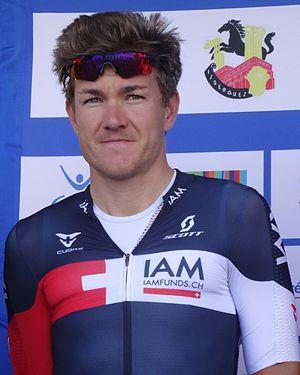
Reportage réalisé le dimanche 21 septembre à l'occasion du départ et de l'arrivée du Grand Prix d'Isbergues 2014 à Isbergues, Nord-Pas-de-Calais, France.
La saison 2014 de l'équipe cycliste IAM est la deuxième de l'équipe dirigée par Serge Beucherie.
Heinrich Haussler, né le 25 février 1984 à Inverell en Australie, est un coureur cycliste australo-allemand. Établi en Allemagne à l'âge de quatorze ans, il court d'abord avec une licence allemande, puis en juillet 2010 choisit de représenter l'Australie lors des championnats. Il est passé professionnel en 2005 dans l'équipe Gerolsteiner. Il évolue en 2009 et 2010 au sein de l'équipe Cervélo Test Team, puis en 2011 et 2012 chez Garmin, de 2013 à 2016 dans l'équipe IAM. Il court actuellement pour Bahrain-McLaren. Bon sprinteur, il remporte notamment une étape du Tour d'Espagne 2005 et du Tour de France 2009, et le championnat d'Australie sur route en 2015.